Human skin color

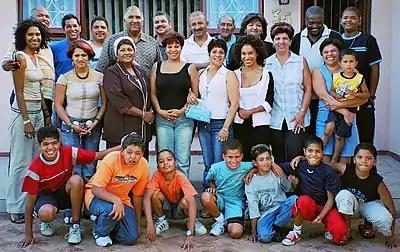
Extended Coloured ( or ) family from South Africa showing some spectrum of human skin coloration.

Human skin color ranges from the darkest brown to the lightest hues. Differences in skin color among individuals is caused by variation in pigmentation, which is largely the result of genetics (inherited from one's biological parents), and in adults in particular, due to exposure to the sun, disorders, or some combination thereof. Differences across populations evolved through natural selection and sexual selection, because of social norms and differences in environment, as well as regulation of the biochemical effects of ultraviolet radiation penetrating the skin.